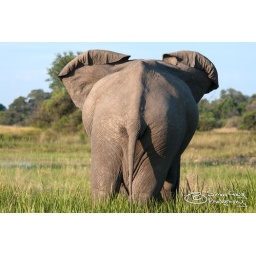
The rear end of an elephant stood in some long green grass in the Okavango Delta, Botswana.